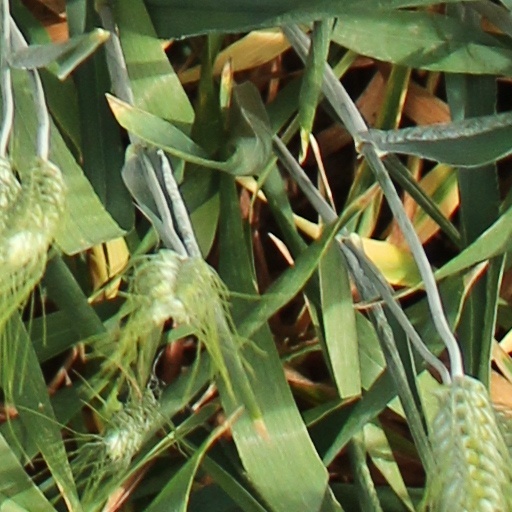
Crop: wheat